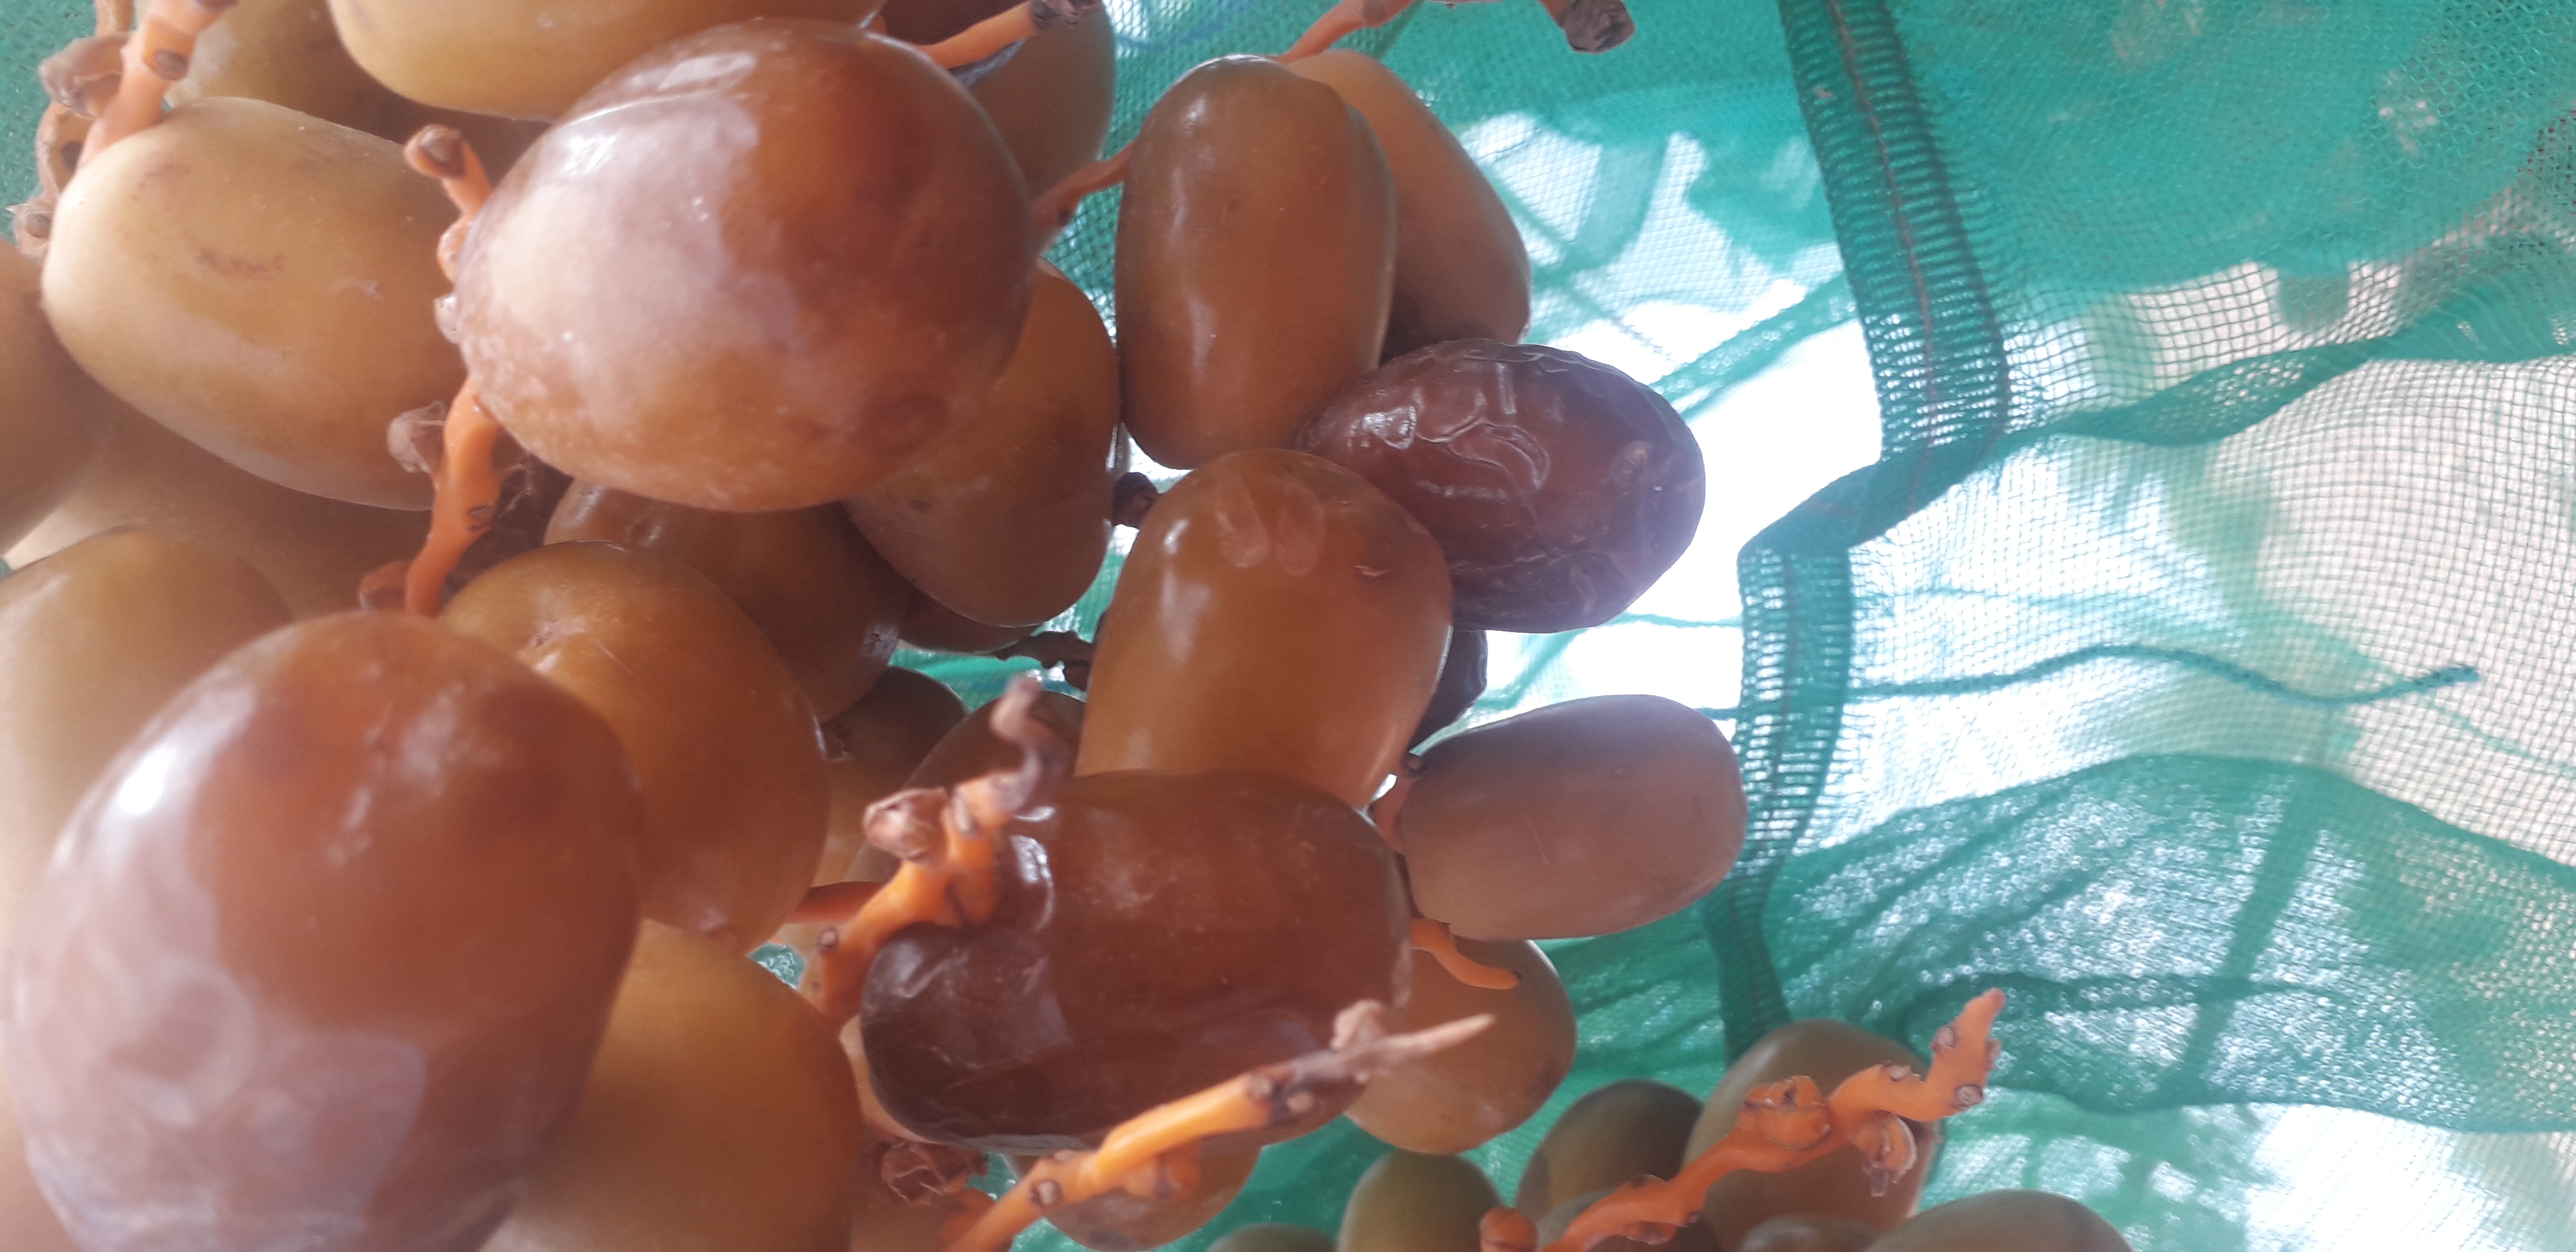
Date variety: Boufagous